South Devon Railway Company

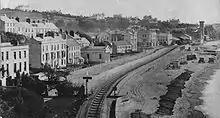
Dawlish in the 1870s with the station and atmospheric pumping in the background

The atmospheric pipe was laid in the centre of the track. In cross-section it was not quite a complete circle, and a continuous slot was formed in the top to pass the bracket of the piston.